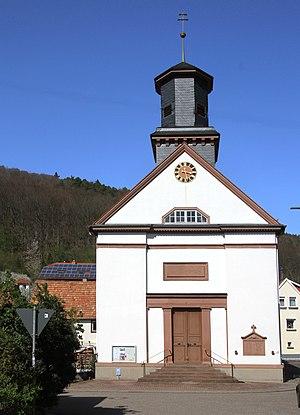
Église Saint-Gilles à Waldrohrbach.